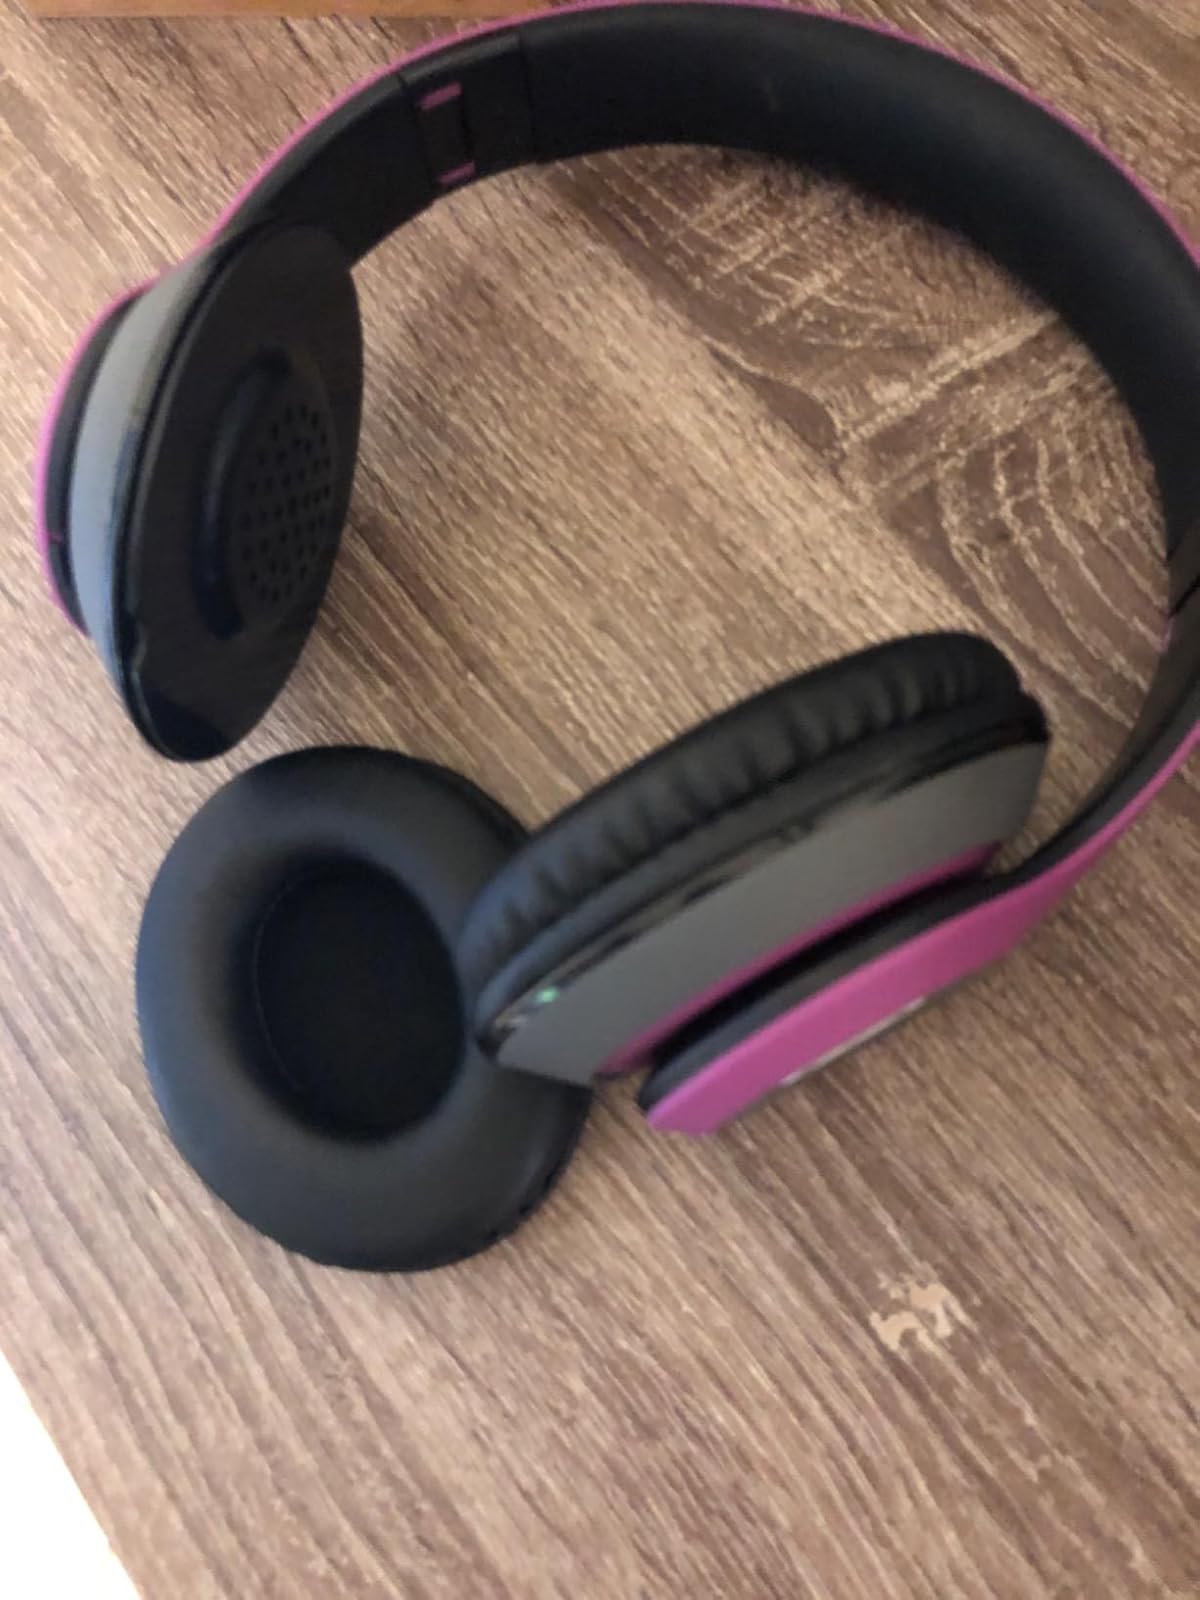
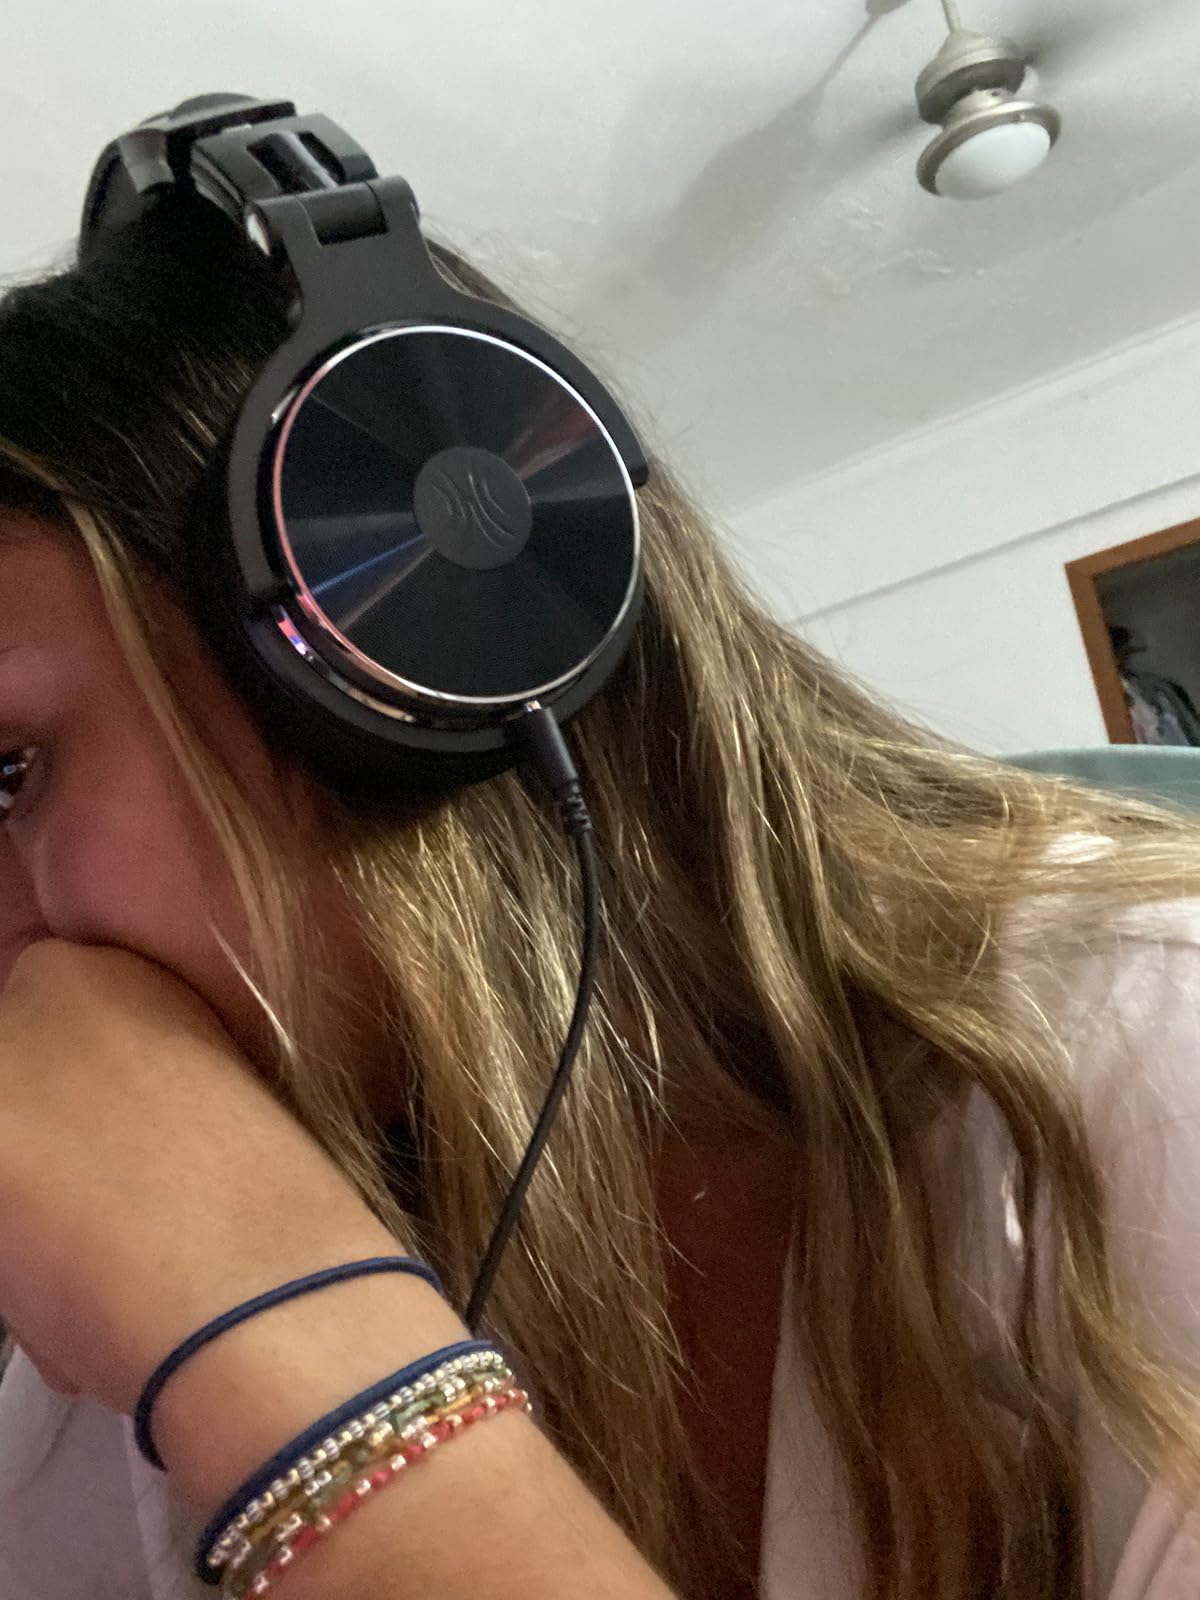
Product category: headphones
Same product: no